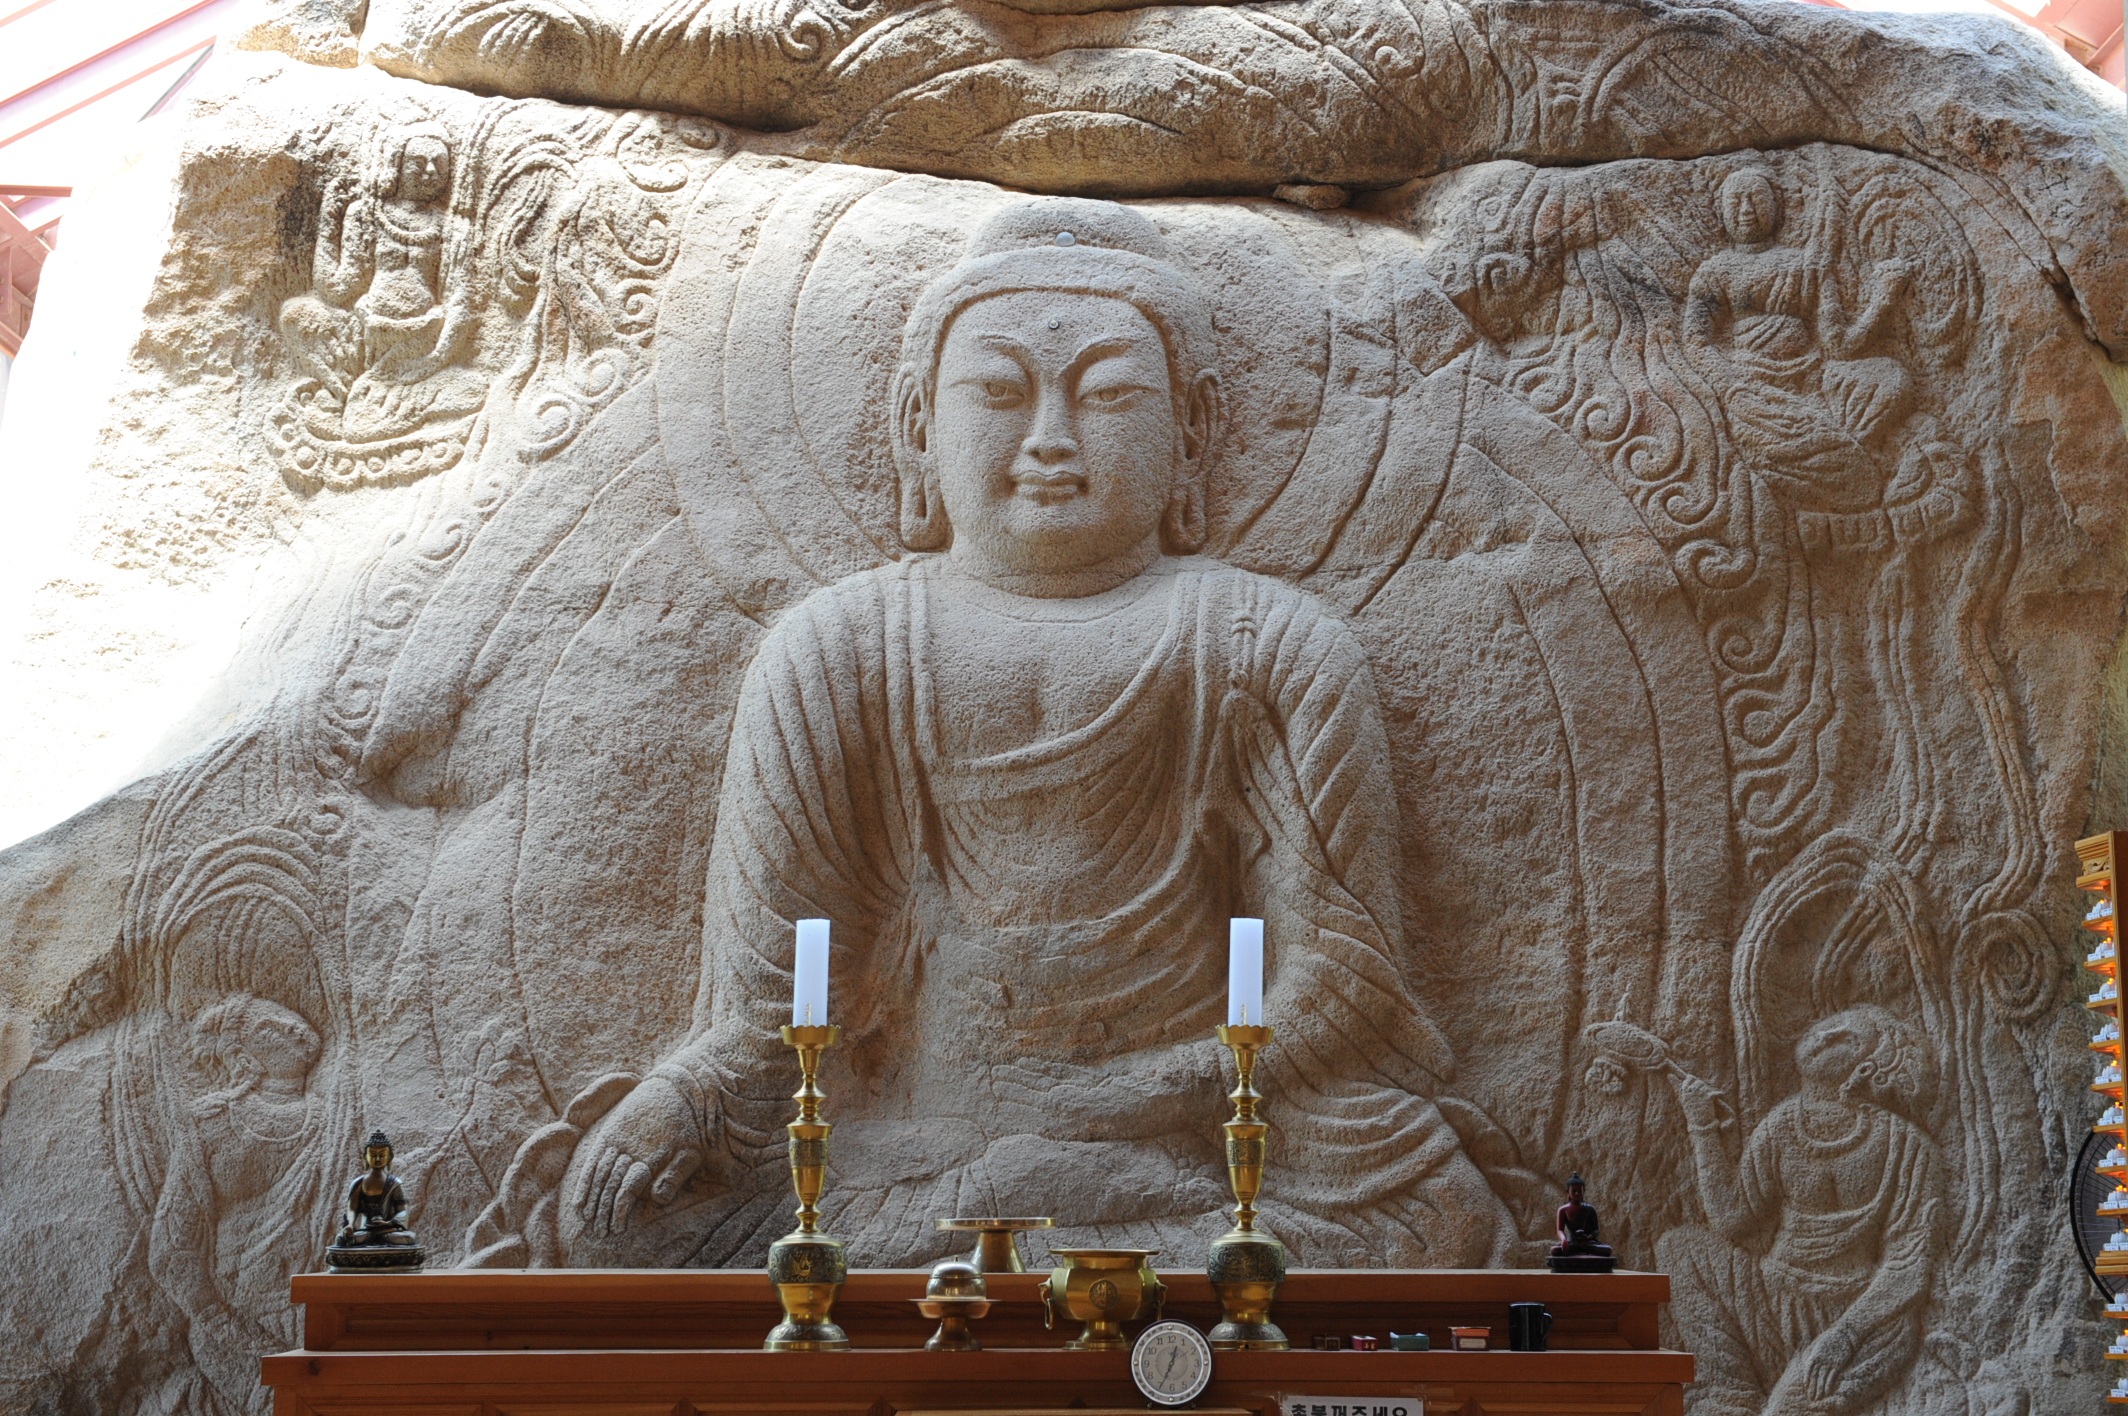
stone, monument, statue, pour, sculpture, art, temple, buddha, carving, relief, mythology, republic of korea, stone carving, gautama buddha, ancient history, national treasure, hainan, daeheungsa, duryunsan, nyorai